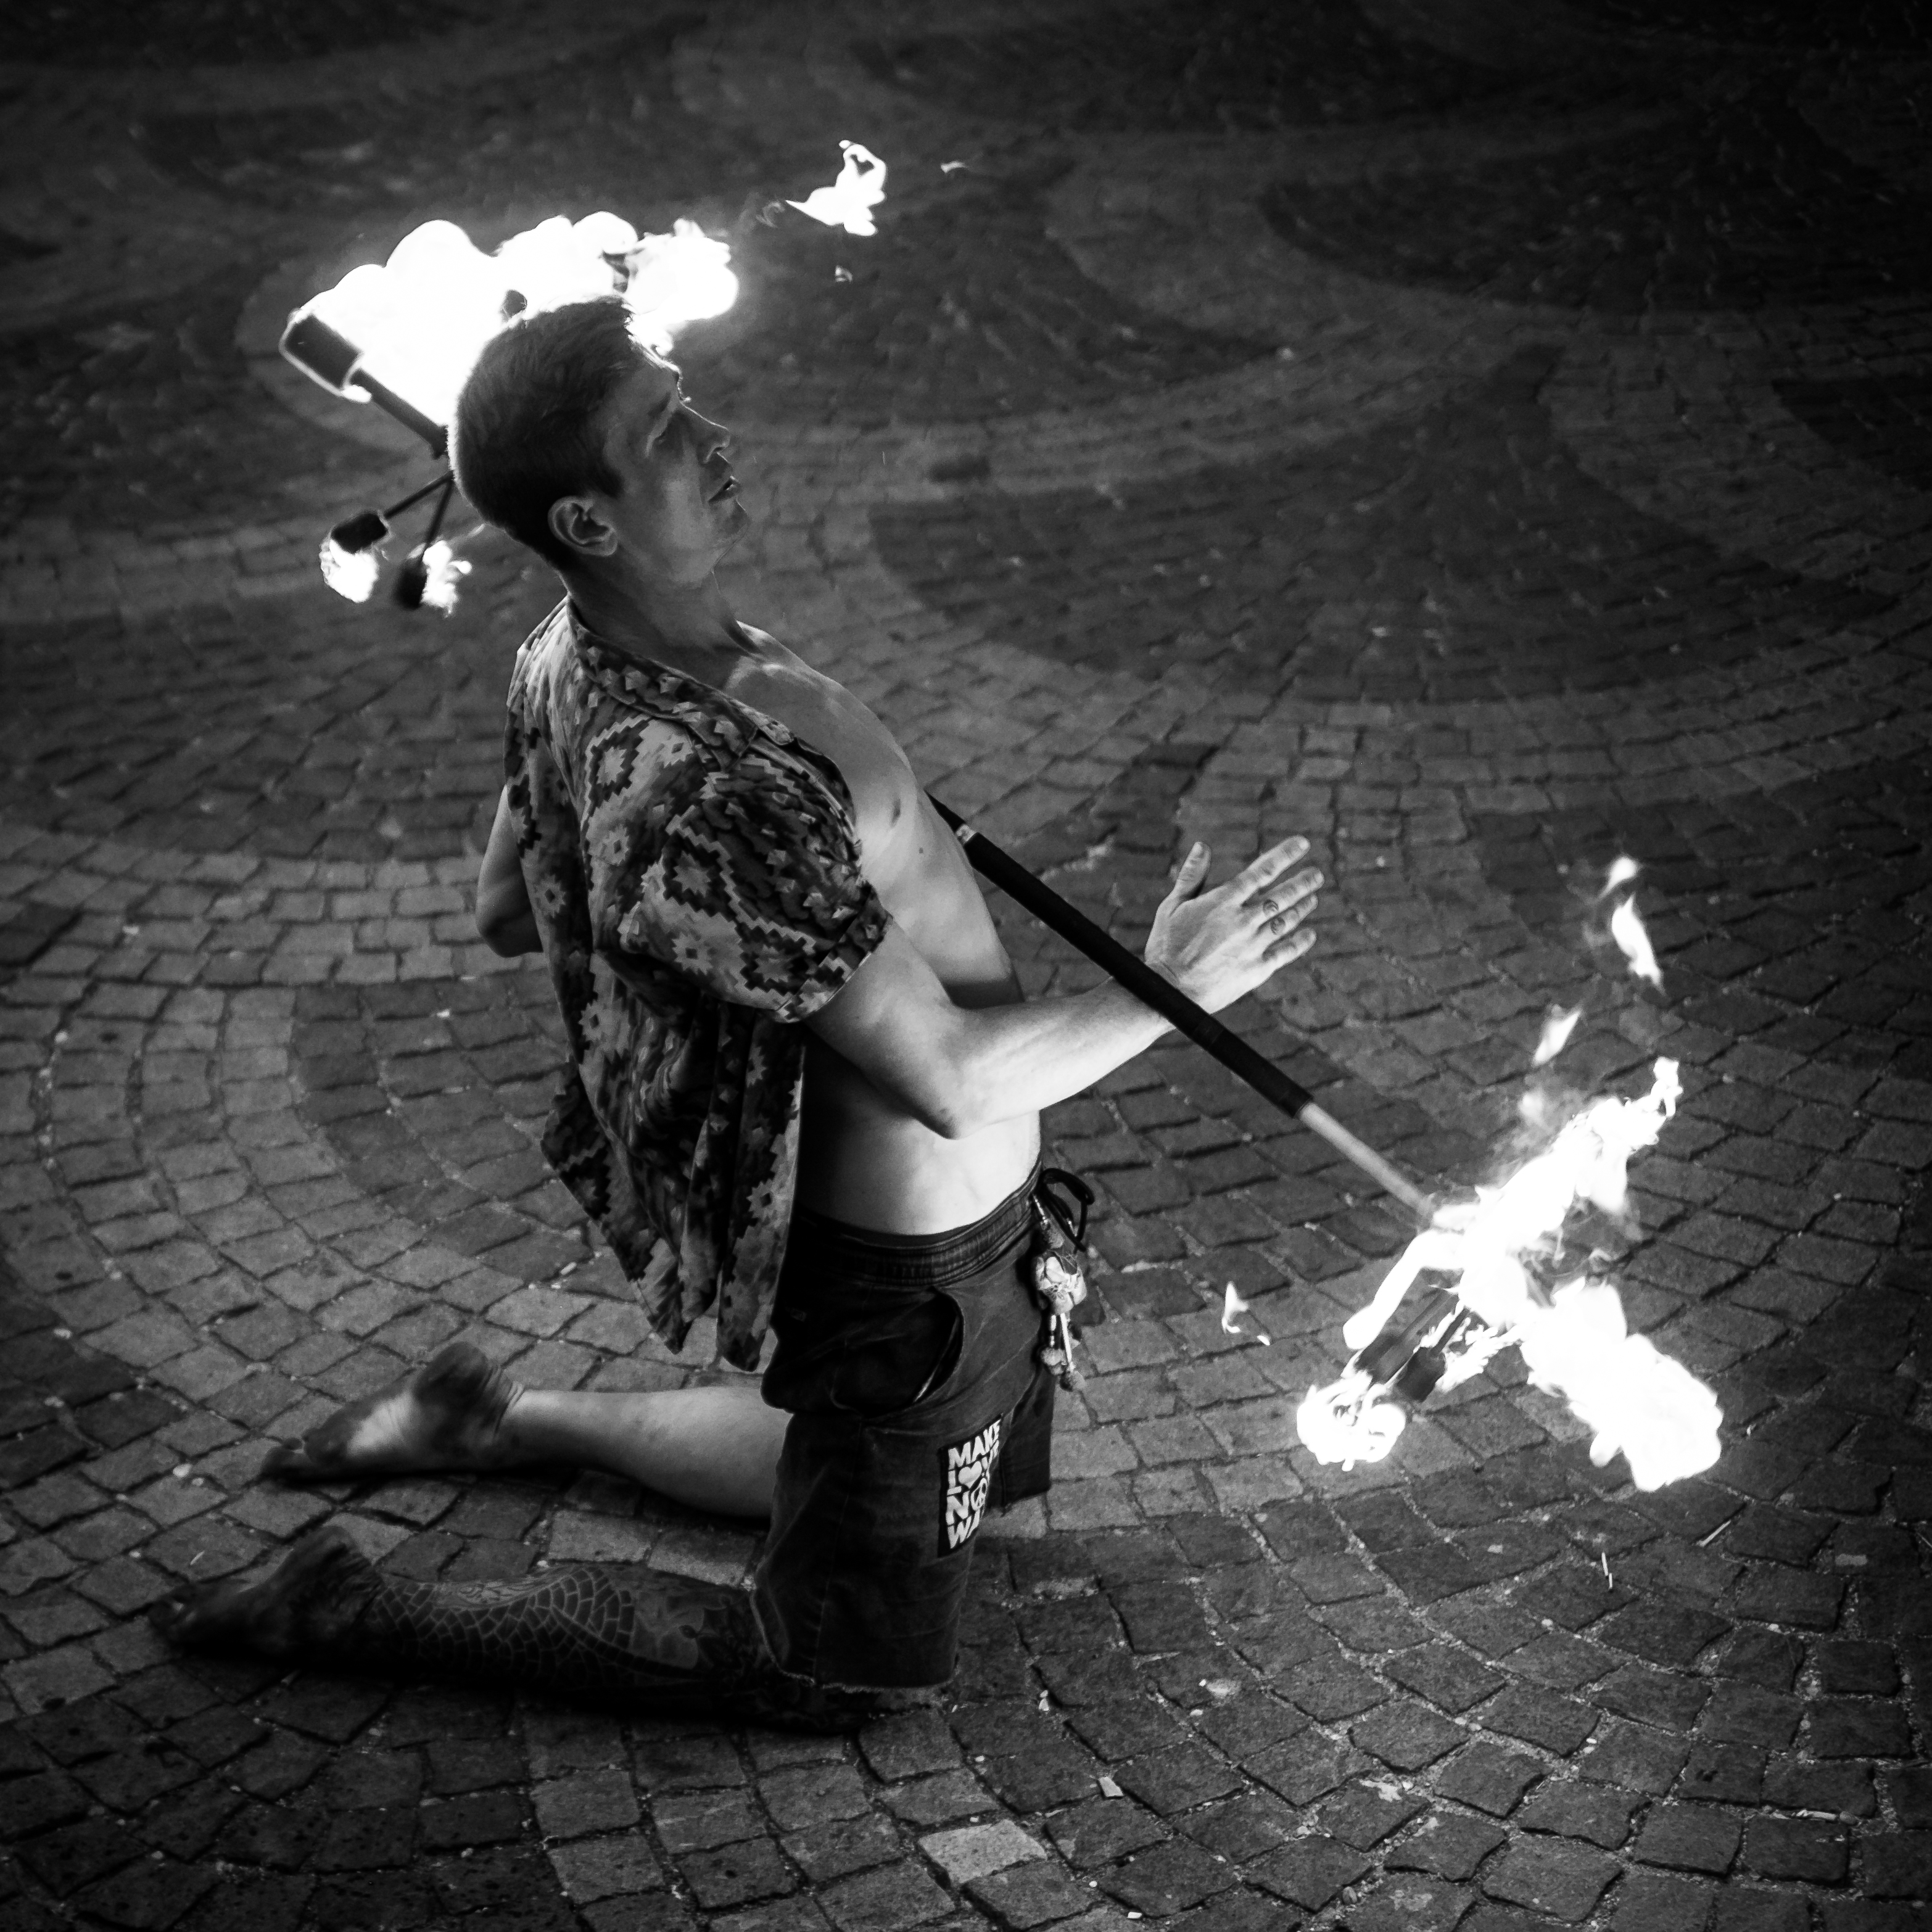
person, black and white, white, darkness, black, monochrome, monochrome photography, film noir